King Albert Medal

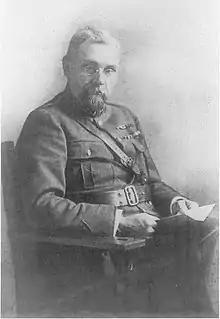
Major General Doctor Antoine Depage, a recipient of the King Albert medal

The King Albert Medal was a Belgian medal established by royal decree on 7 April 1919 and awarded to both Belgians and foreigners who were exceptionally meritorious in promoting, organising or administering humanitarian and charitable work that assisted Belgians in need during the First World War.